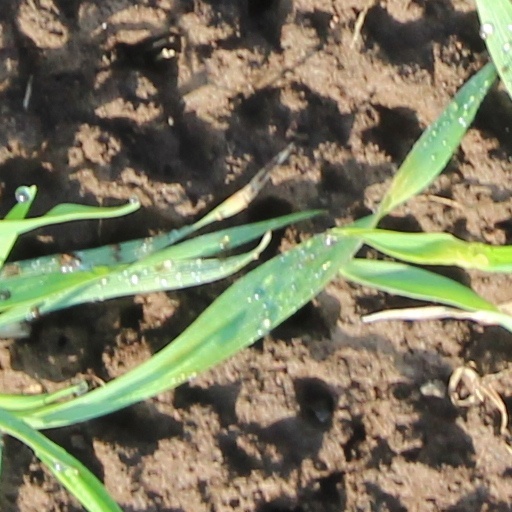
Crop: wheat